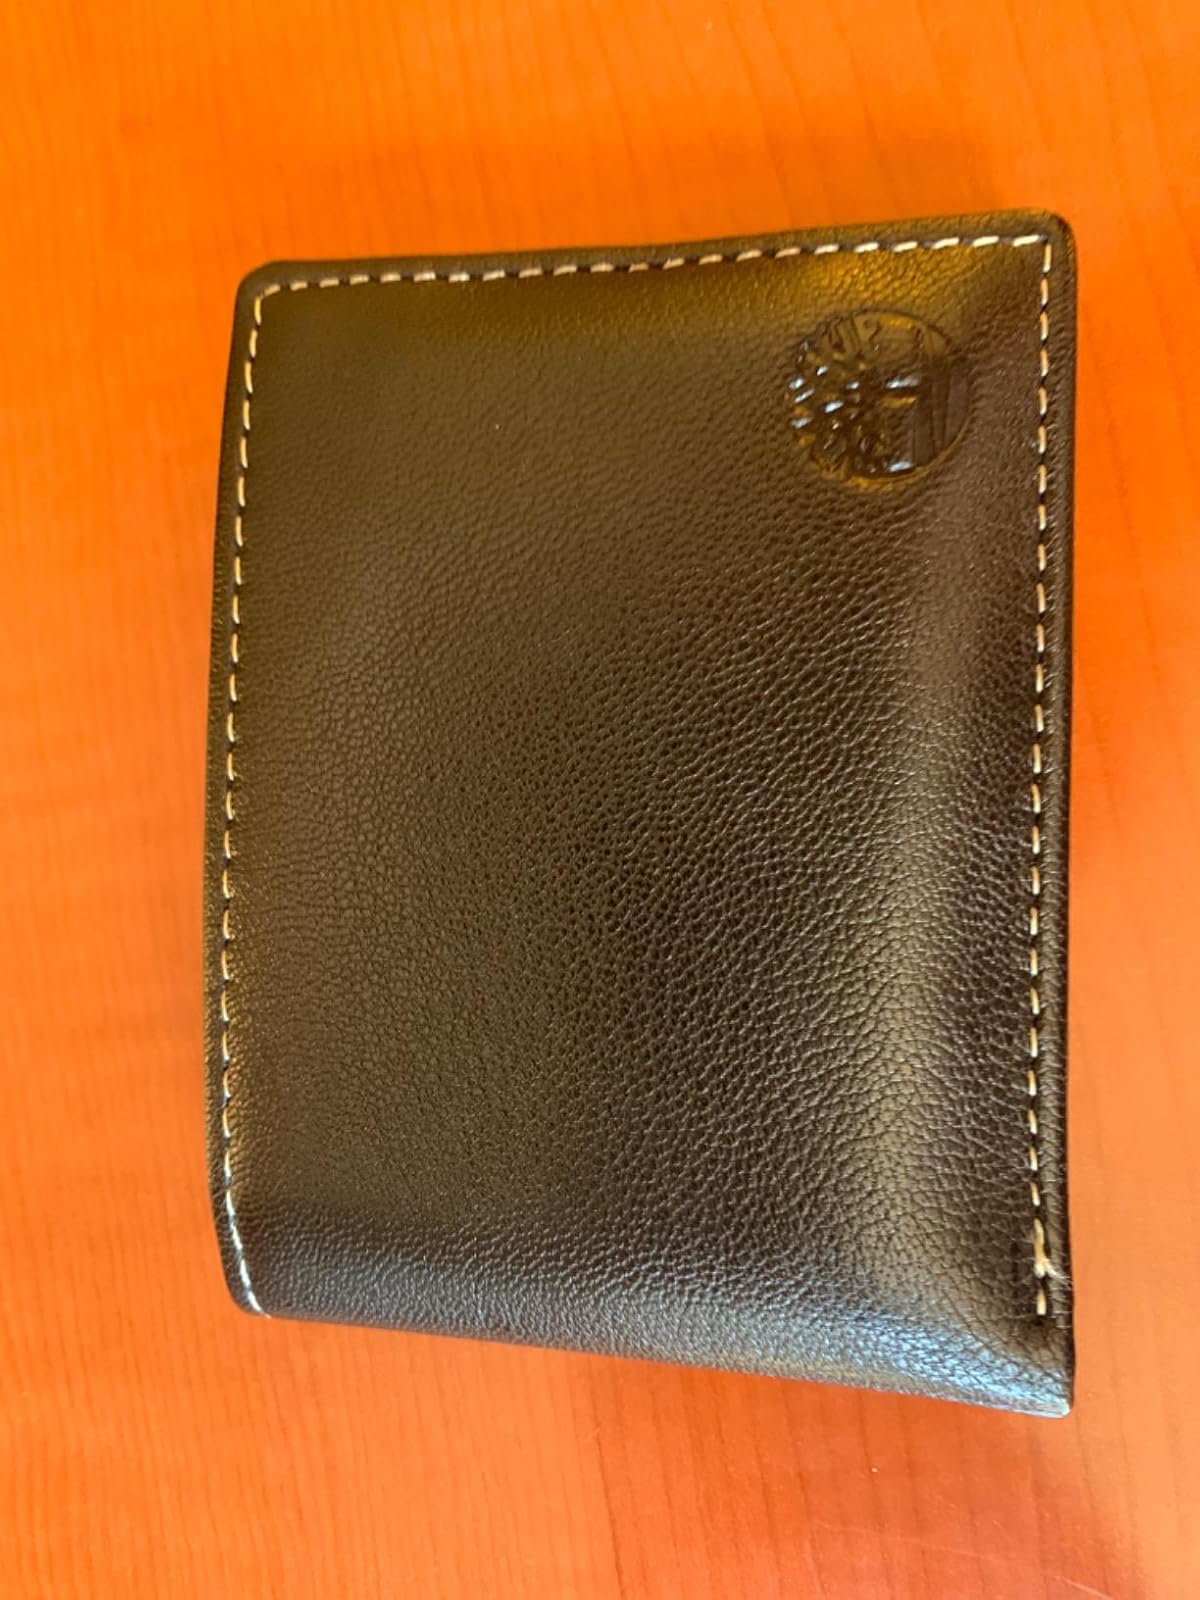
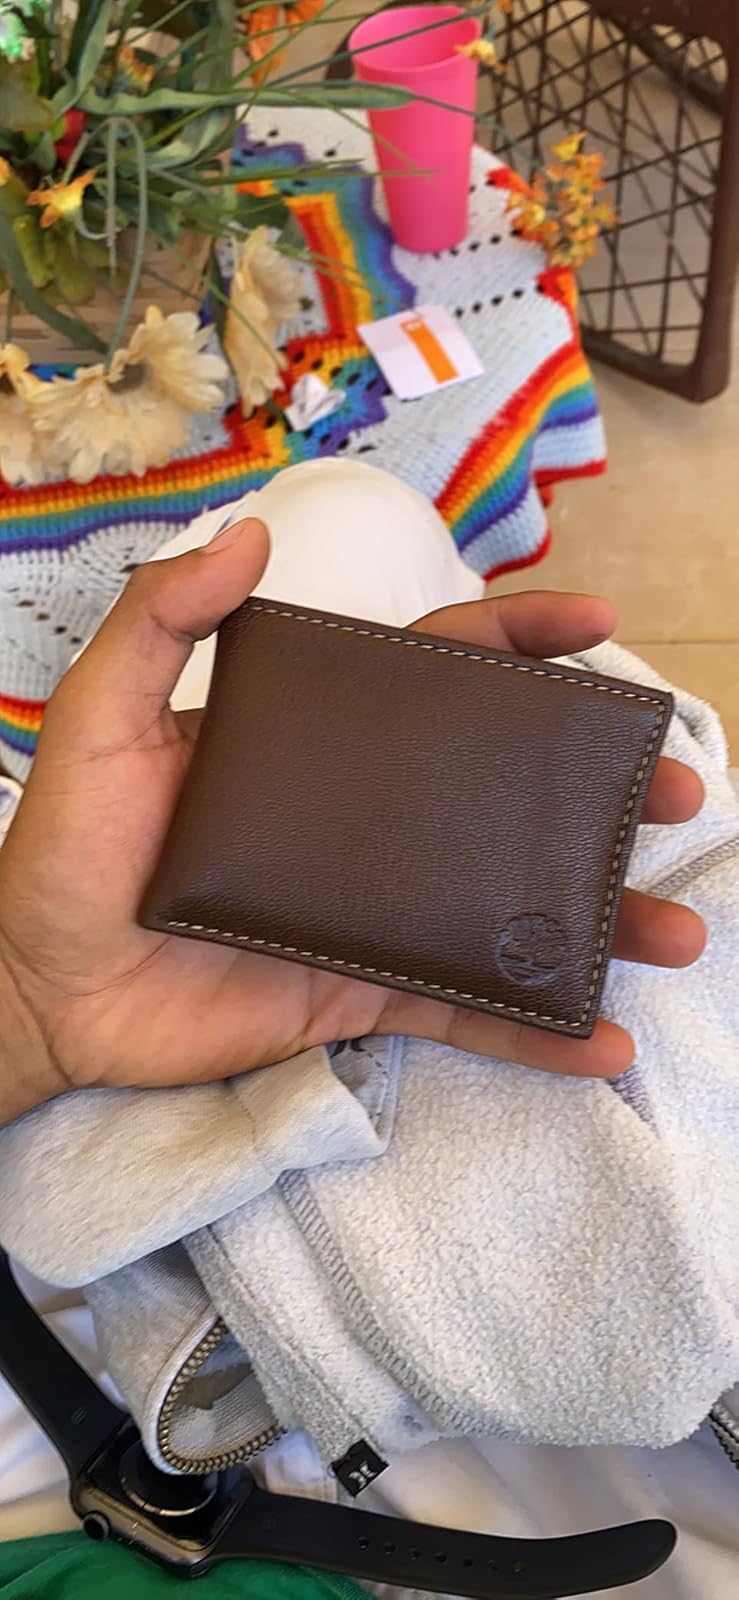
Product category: accessories_wallet
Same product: no